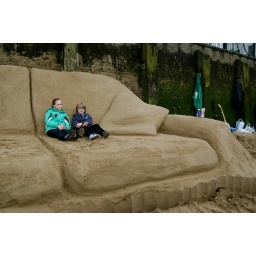
Tiny people on sofa :) Dirty Beach building the world's biggest sand sofa on Southbank, near Gabriel's Wharf.